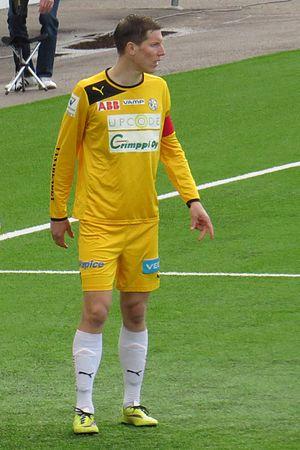
Ville Koskimaa est un footballeur finlandais né le 21 mai 1983 à Vaasa en. Ce joueur évolue comme défenseur.